Jeanne Pruett

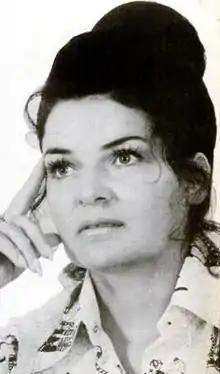
Pruett in an ad for "Billboard" magazine, 1973

In 1975, MCA released Pruett's fourth studio recording, "Honey on His Hands". Although the album peaked in a lower charting "Billboard" position, it included four singles that became top 40 country hits. This included the singles "A Poor Man's Woman" and "Welcome to the Sunshine (Sweet Baby Jane)". Despite a lower chart performance, the album's material received positive reception. Wolff praised the songs, calling them "deep country cuts". "Billboard" also praised the album, highlighting the title track as a standout.